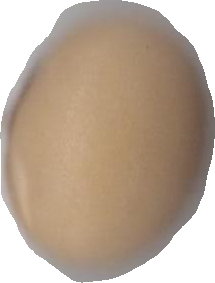
Variety: Anjasmoro